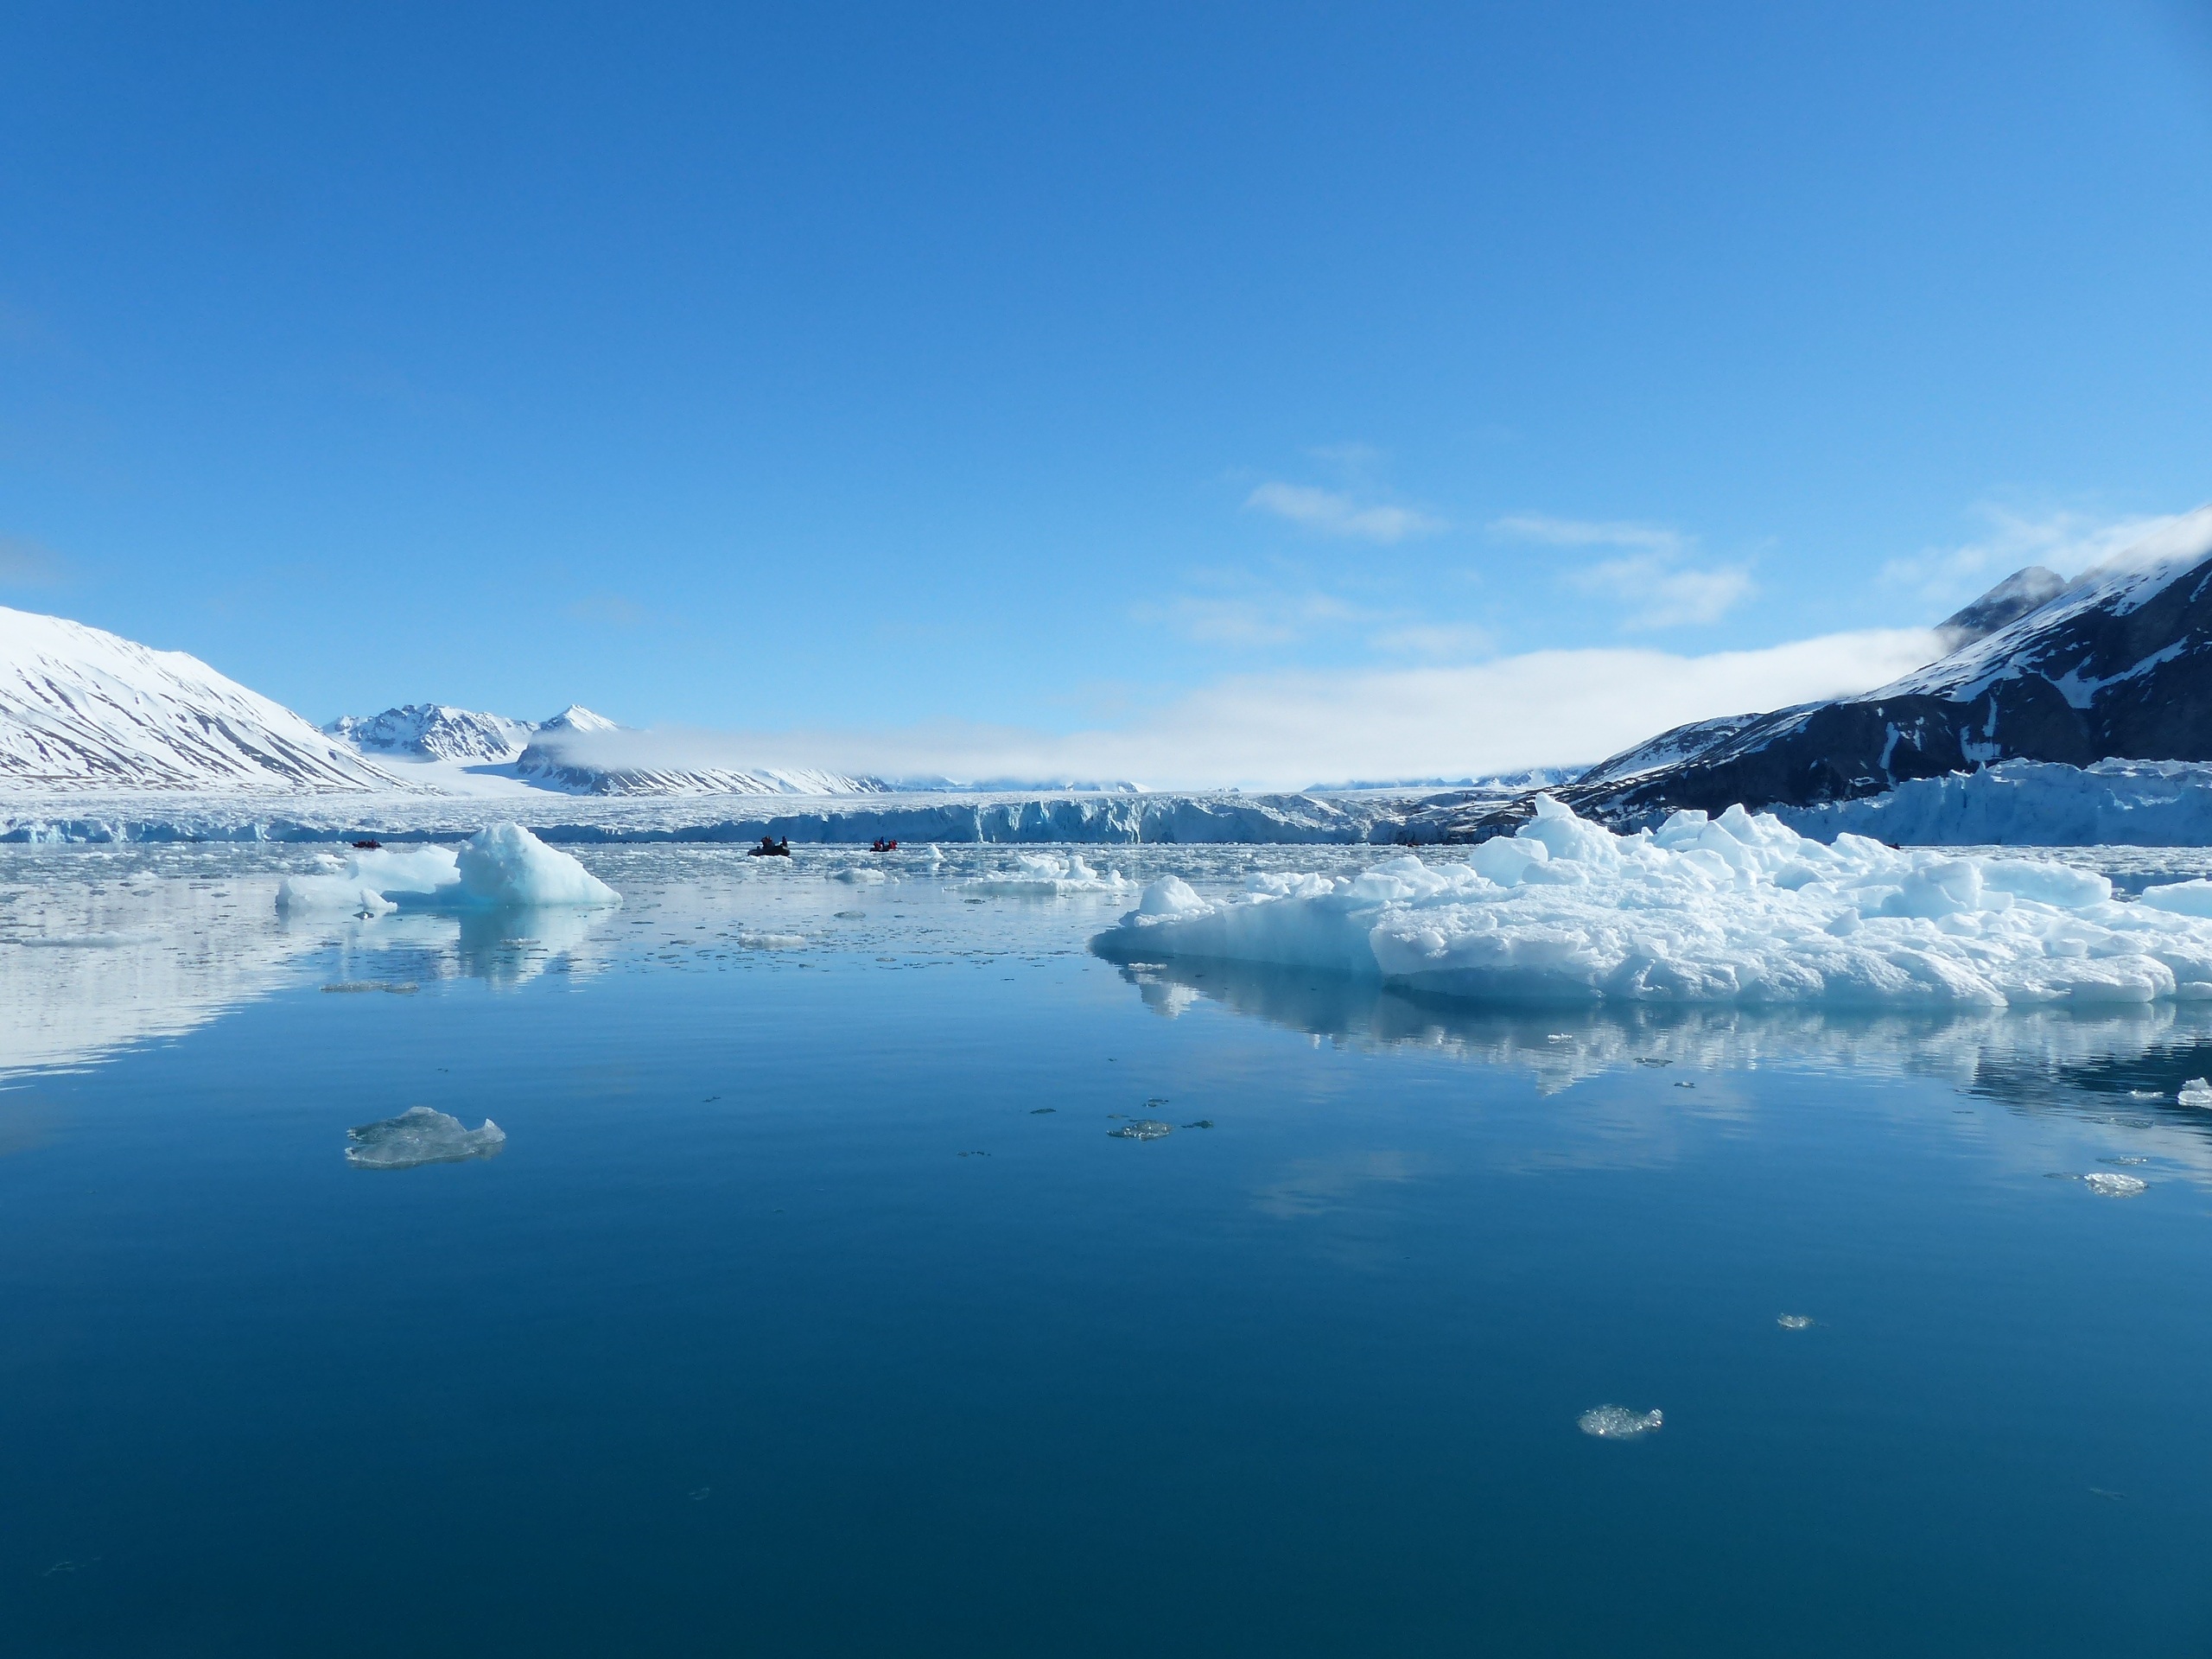
sea, water, mountain, snow, winter, lake, mountain range, ice, reflection, glacier, fjord, arctic, snowfall, mountains, loneliness, loch, silent, landform, arctic ocean, spitsbergen, geographical feature, glacial landform